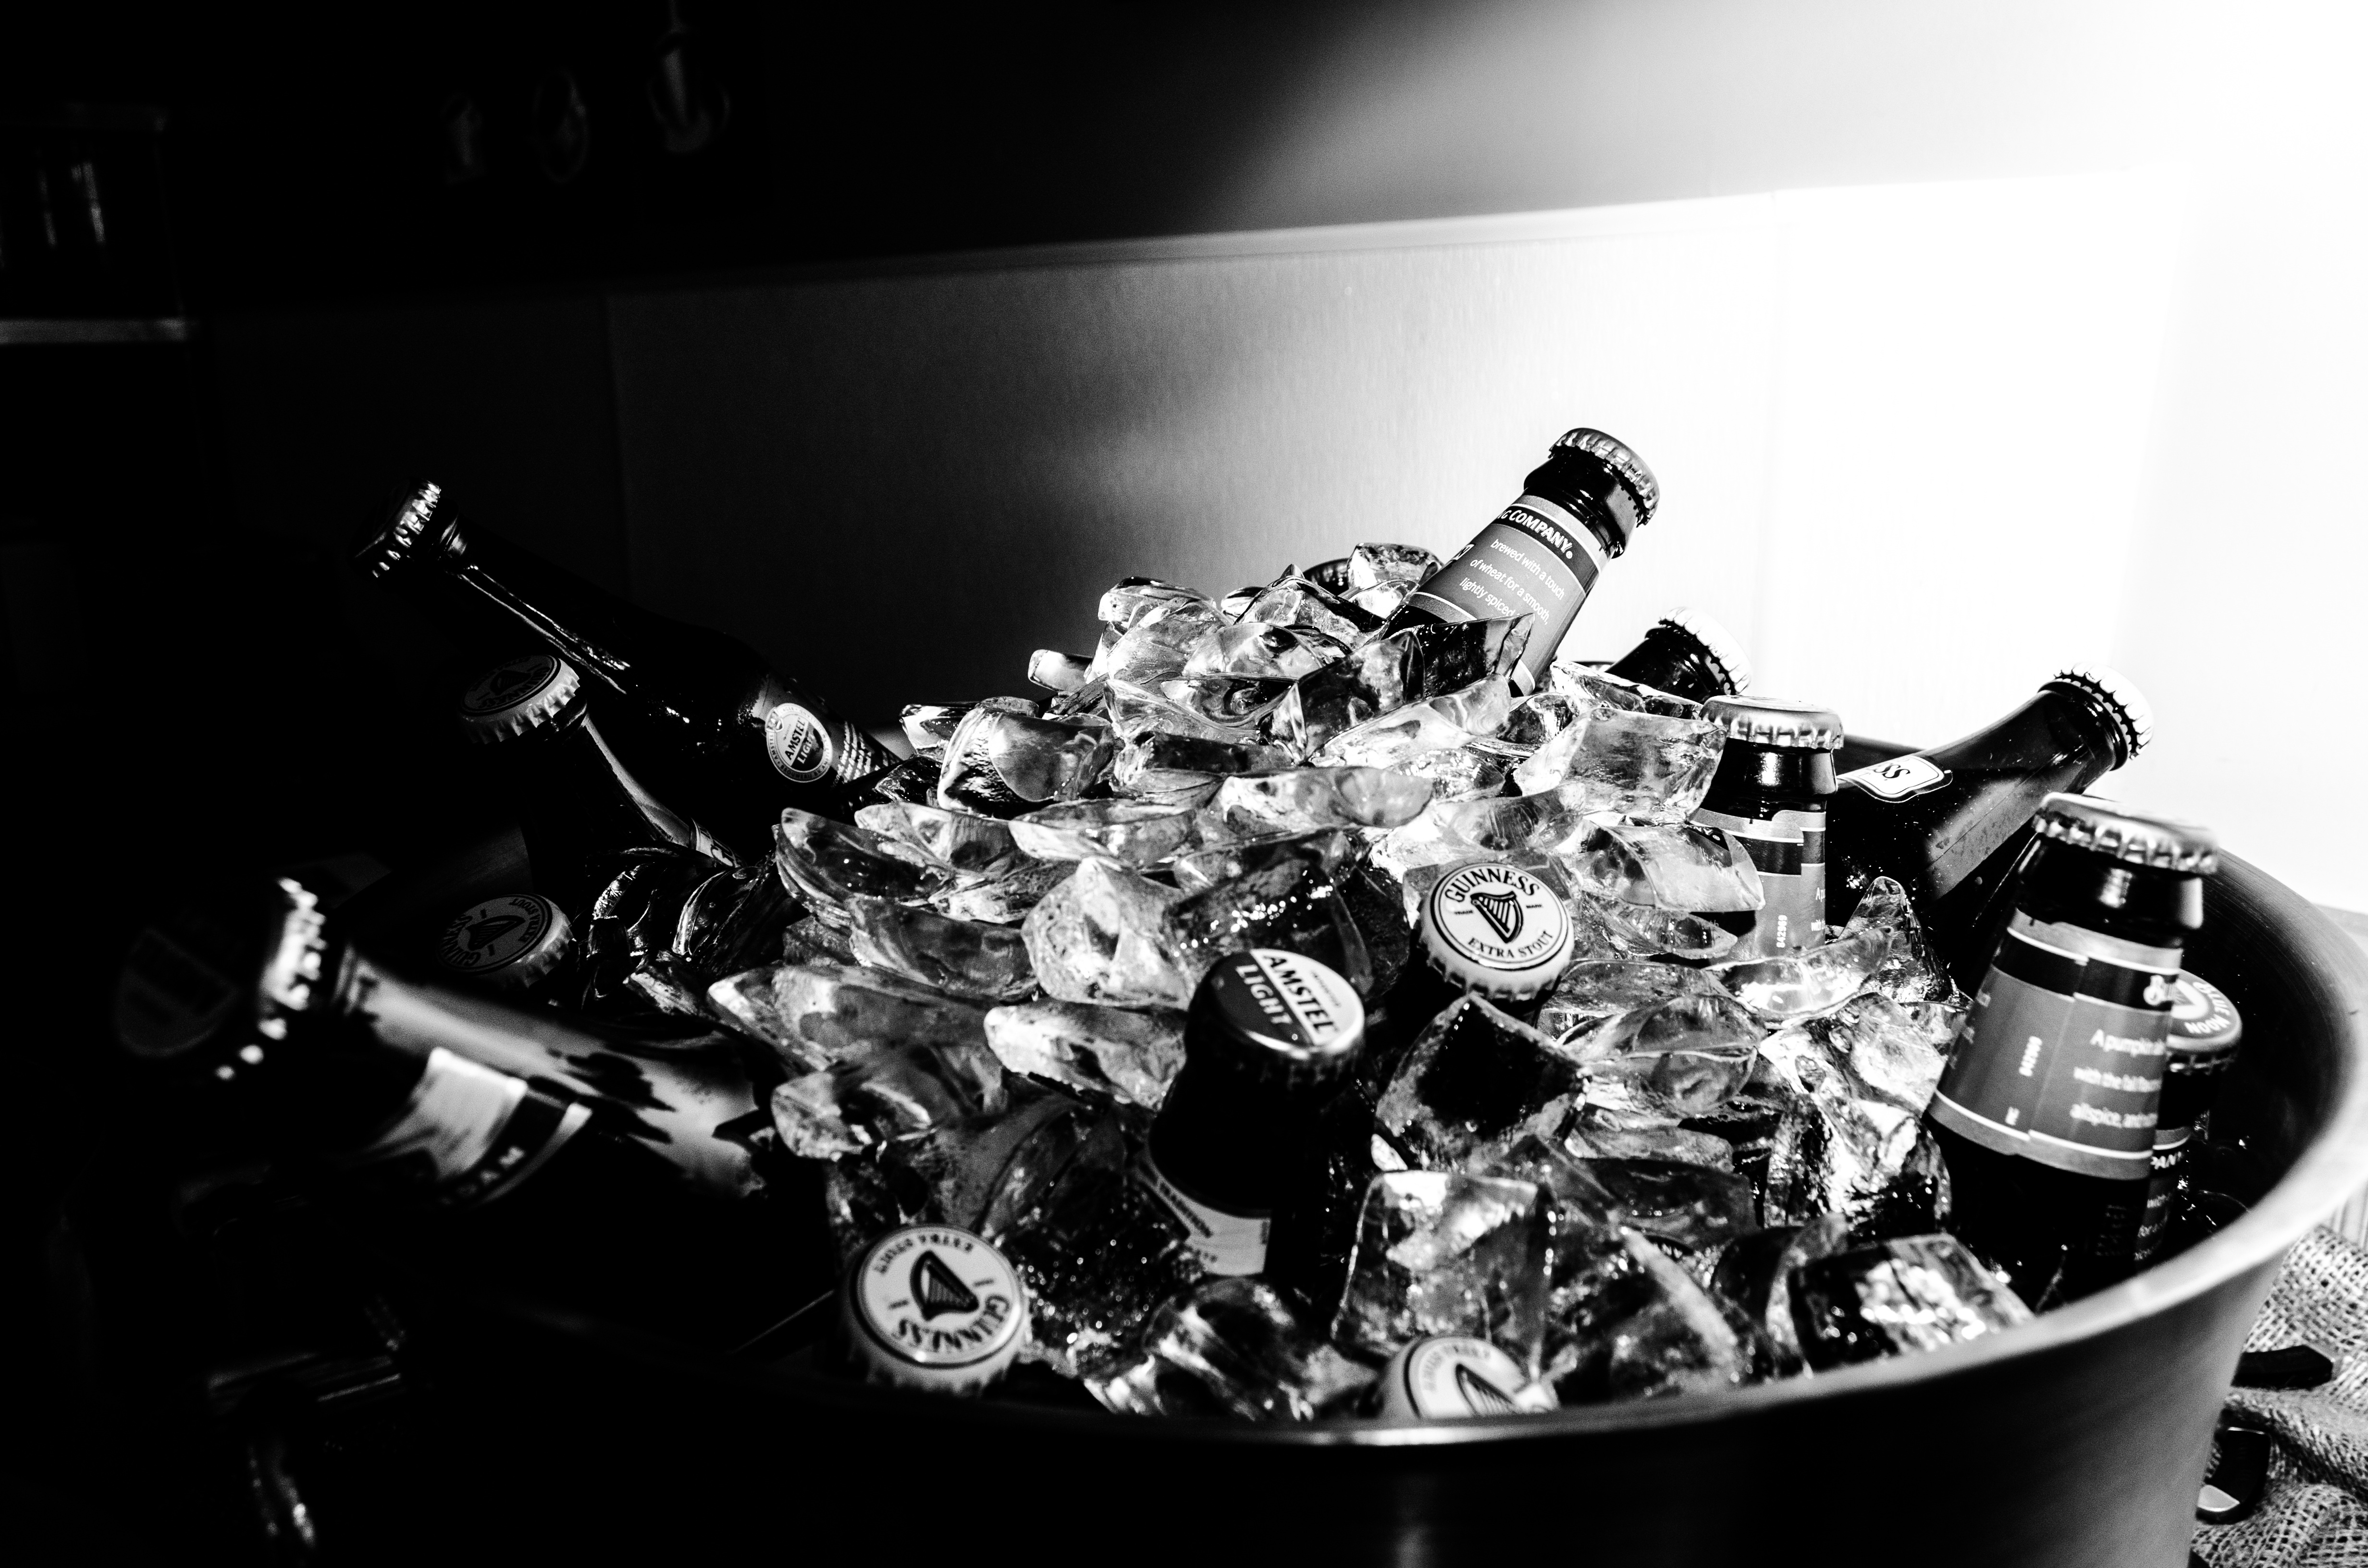
black and white, white, photography, black, monochrome, photograph, drums, monochrome photography